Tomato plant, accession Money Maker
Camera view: tilt-top (135 deg); turntable rotation: 270 degrees
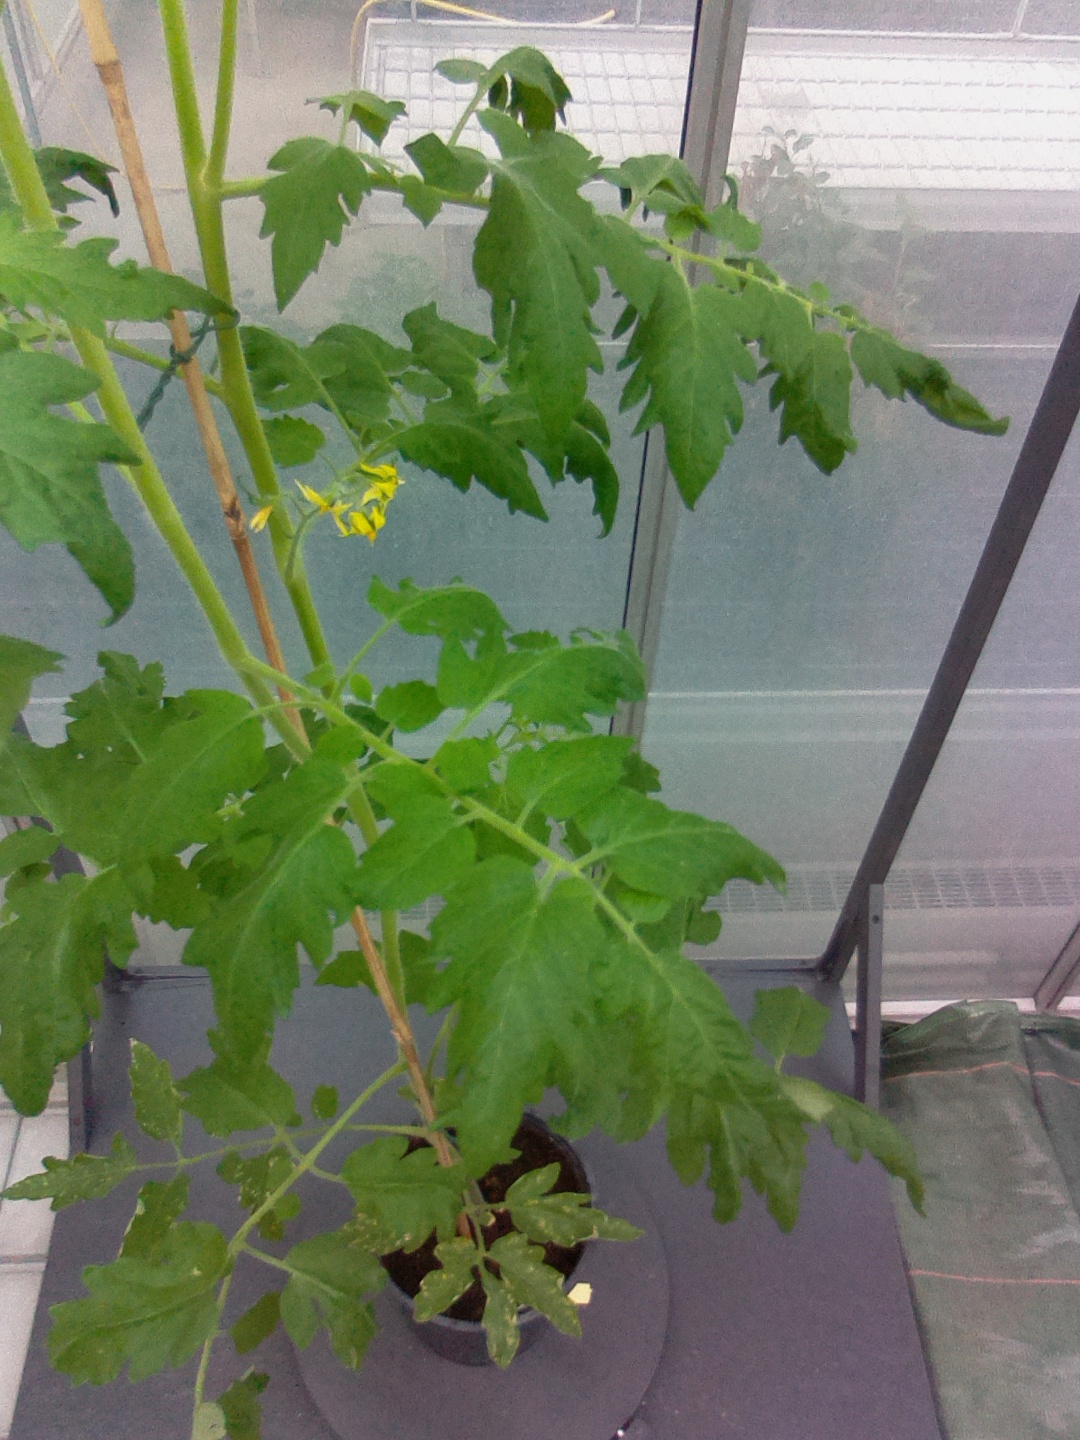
BBCH growth stage 68: Full flowering, 80%-90% of flowers open, more petals falling